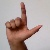
The image shows a hand gesture representing the letter 'L' in Indian Sign Language.